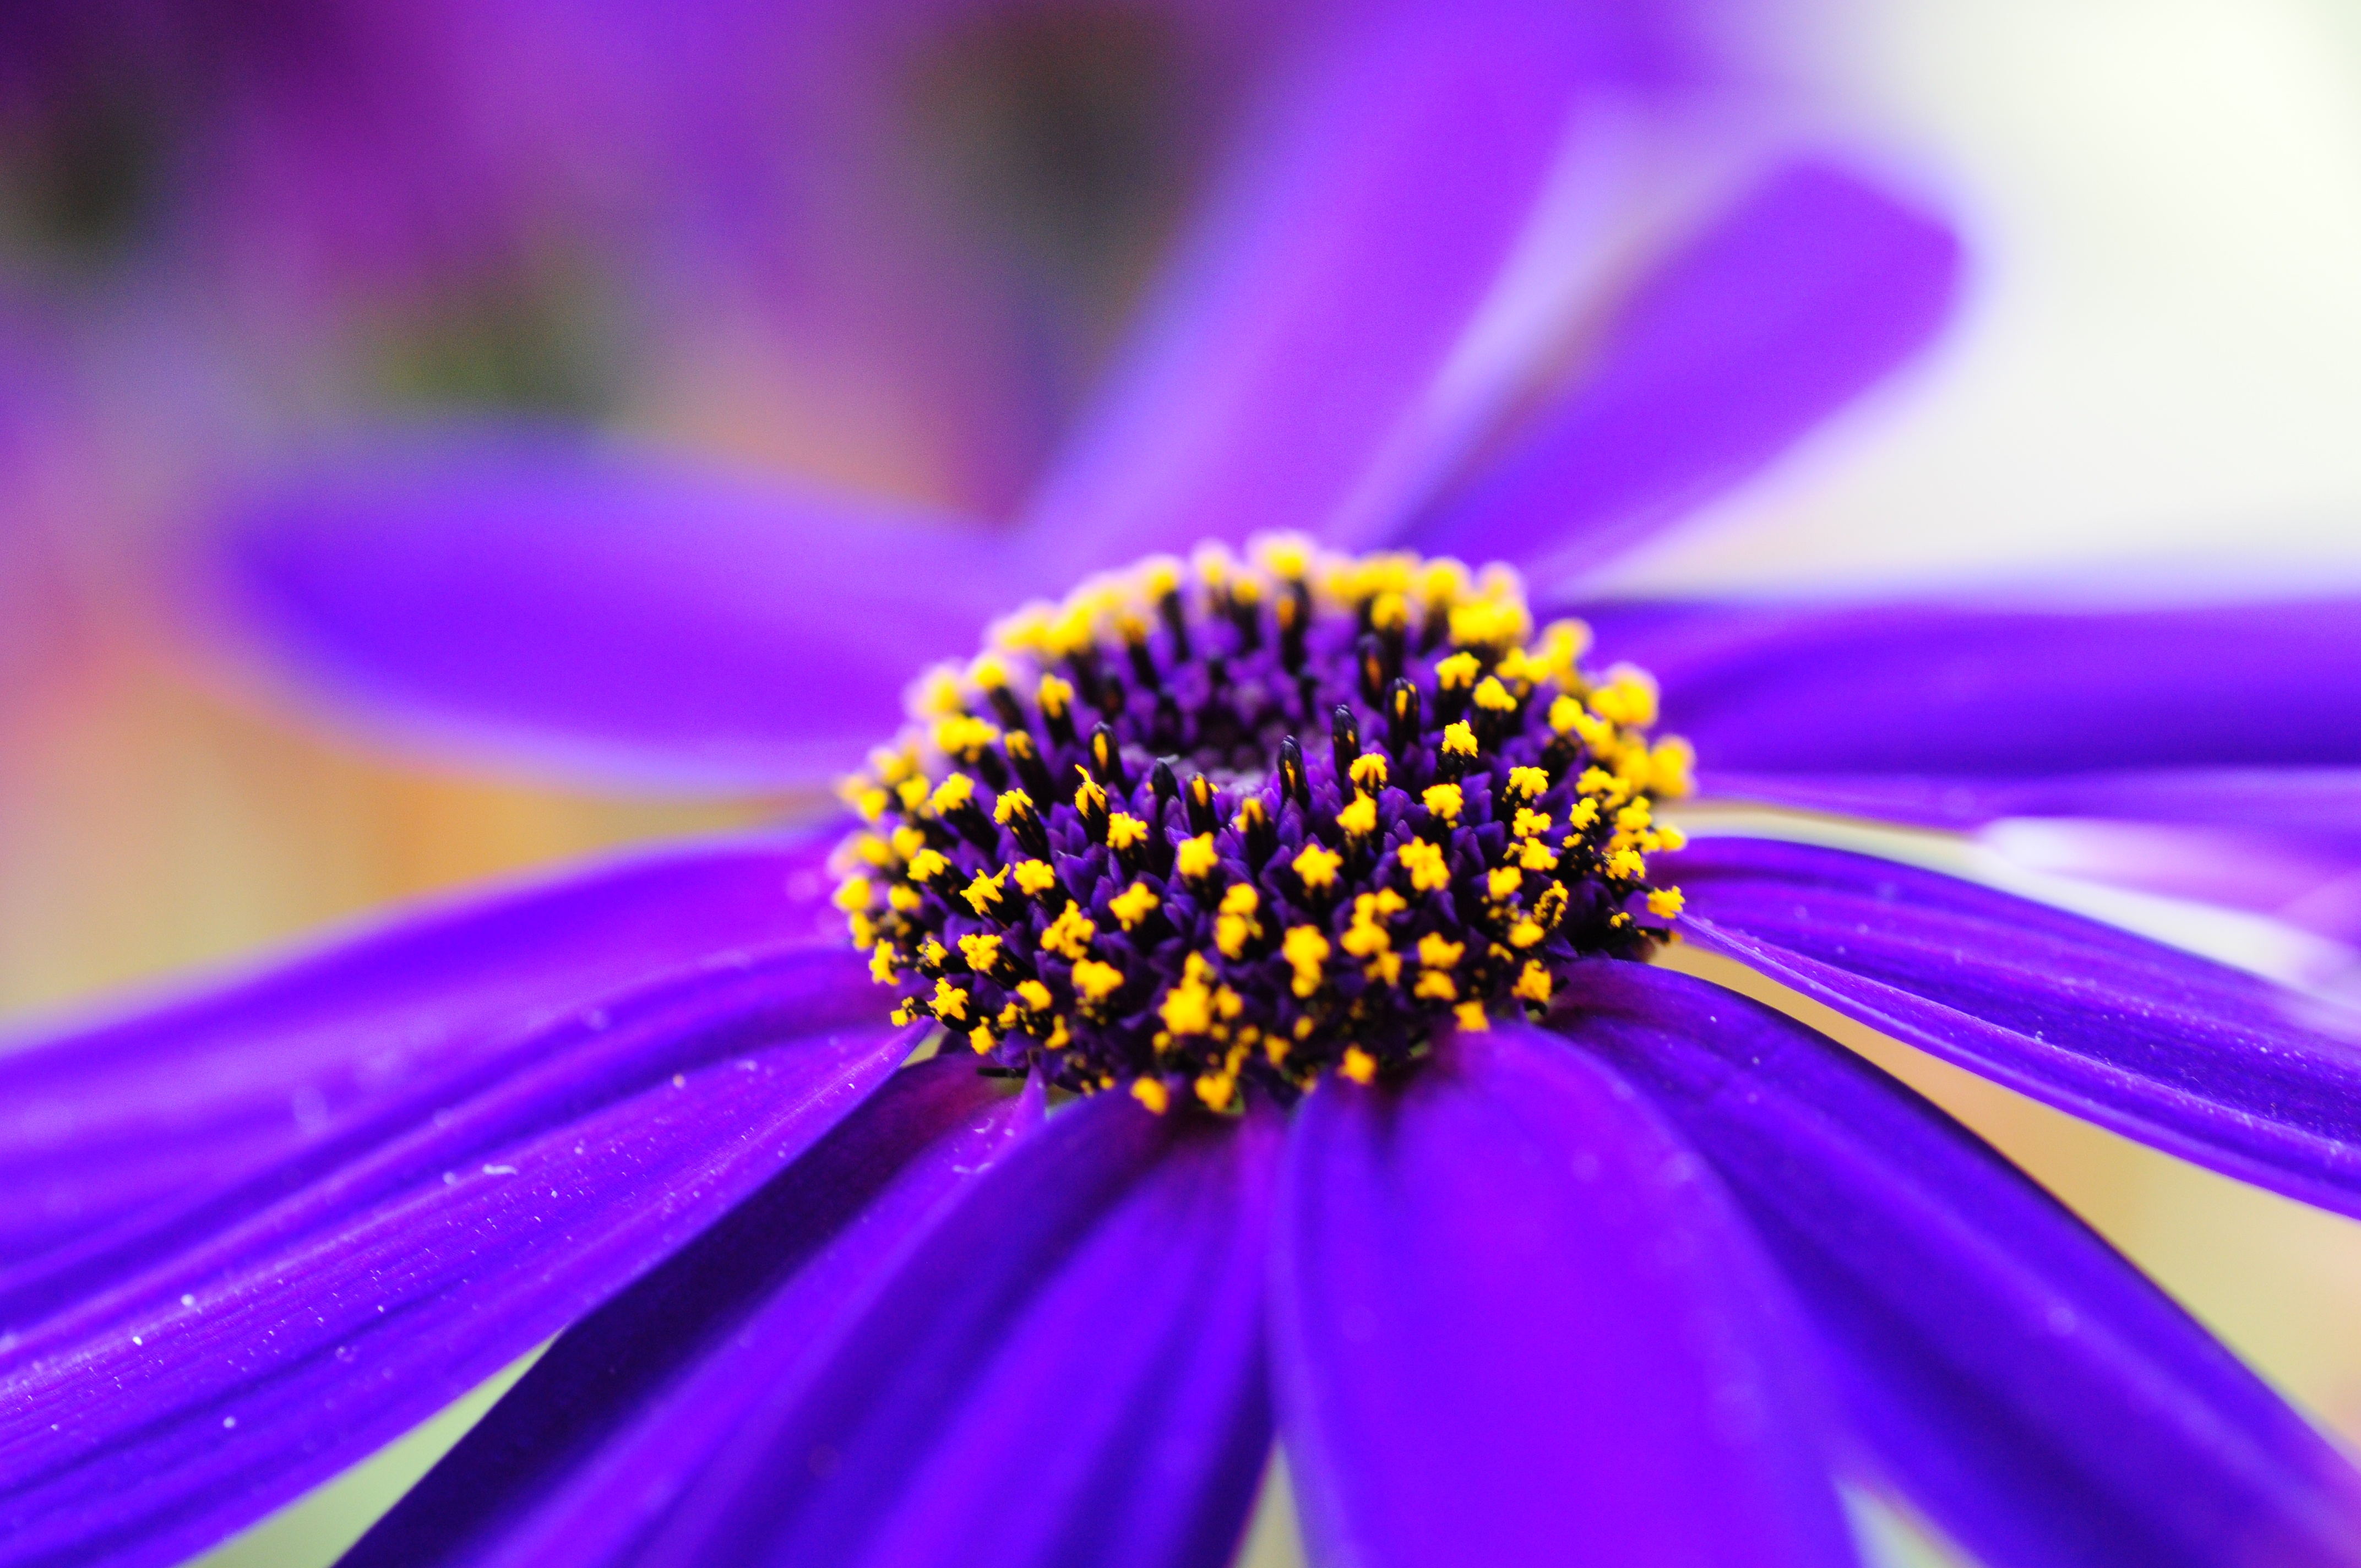
blossom, plant, photography, flower, purple, petal, bloom, spring, close, flora, wildflower, close up, asteraceae, marguerite, composites, macro photography, flowering plant, container plant, daisy family, annual plant, plant stem, land plant, garden cosmos